Super Bowl IV

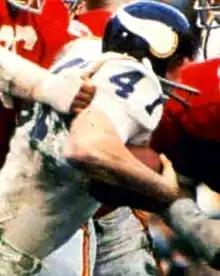
Fullback Dave Osborn scored Minnesota's only touchdown in Super Bowl IV

In the third quarter, the Vikings managed to build momentum. After the Chiefs punted on their opening possession, Minnesota drove 69 yards in 10 plays, during which they made their first third down conversion of the game. Kapp completed four consecutive passes for 47 yards, including a 15-yard pass to tight end John Beasley. Kapp also rushed for 7 yards. The Vikings' drive ended with fullback Dave Osborn's 4-yard touchdown run, reducing their deficit to 16–7. However, the Chiefs responded on their next possession with a six-play, 82-yard drive. Pitts picked up a key first down with a 7-yard left-to-right run on a reverse play. Then right after a 15-yard personal foul penalty against the Vikings, Dawson threw a short pass to Taylor, who caught the ball at the Minnesota 41-yard line, broke tackles by Mackbee and safety Karl Kassulke, took off down the sideline and scored the clinching touchdown on a 46-yard play, making the score 23–7. The Vikings reached their own 47 on their next possession to end the quarter.